Mary Thurman

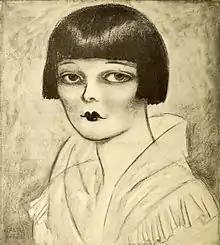
Portrait of Thurman by Ralph Barton. This drawing shows the Dutch bob hairstyle she adopted in 1920, making her the first celebrity with the style that became a craze among young fashionable women known as "flappers" during the 1920s and early 1930s.

Thurman's film career began with roles in the comedies of Mack Sennett, as one of the Sennett Bathing Beauties, and featured appearances in "Bombs!" (1916) and "The Fool" (1925). Her greatest success came when she started working with director Allan Dwan. They collaborated on several critically acclaimed films including "The Sin of Martha Queed" (1921) and "A Broken Doll" (1921). In Dwan's still extant 1923 film "Zaza" Thurman is the actress Gloria Swanson fights with. Off screen Thurman and Dwan were engaged for several years. She appeared in nearly sixty Hollywood films from 1915 up until her death in 1925, frequently in those made by Pathé Studios.